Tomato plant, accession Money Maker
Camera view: bottom (45 deg); turntable rotation: 210 degrees
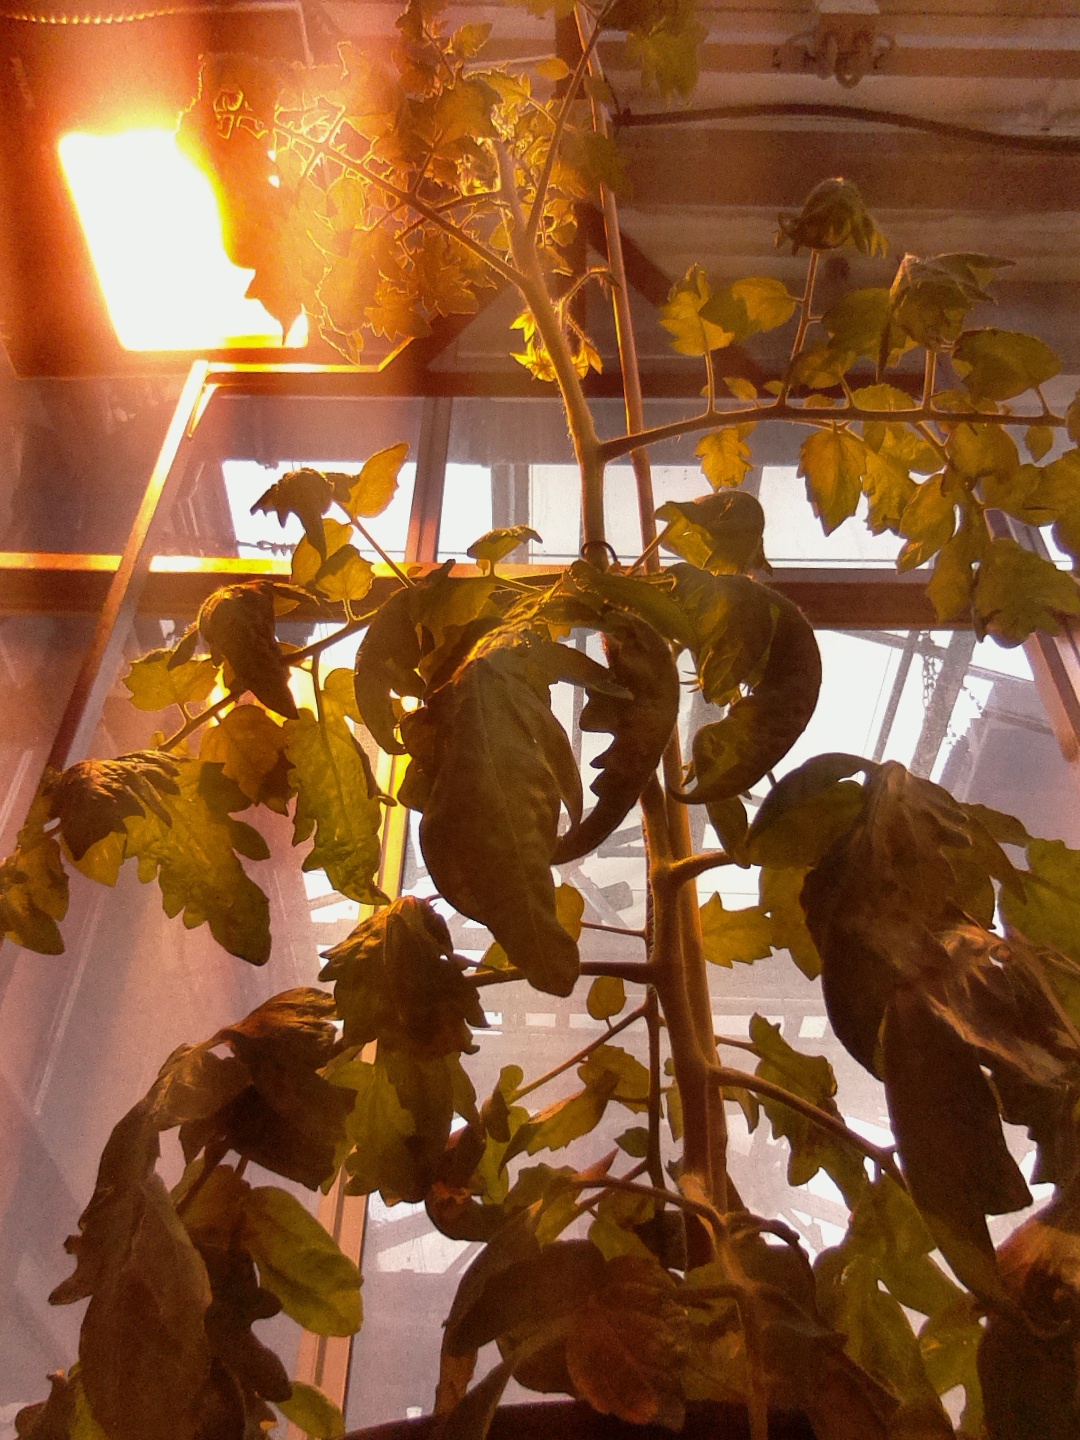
BBCH growth stage 70: Fruits at the main stem or branches visibles